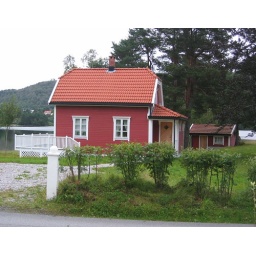
A little red house by the path